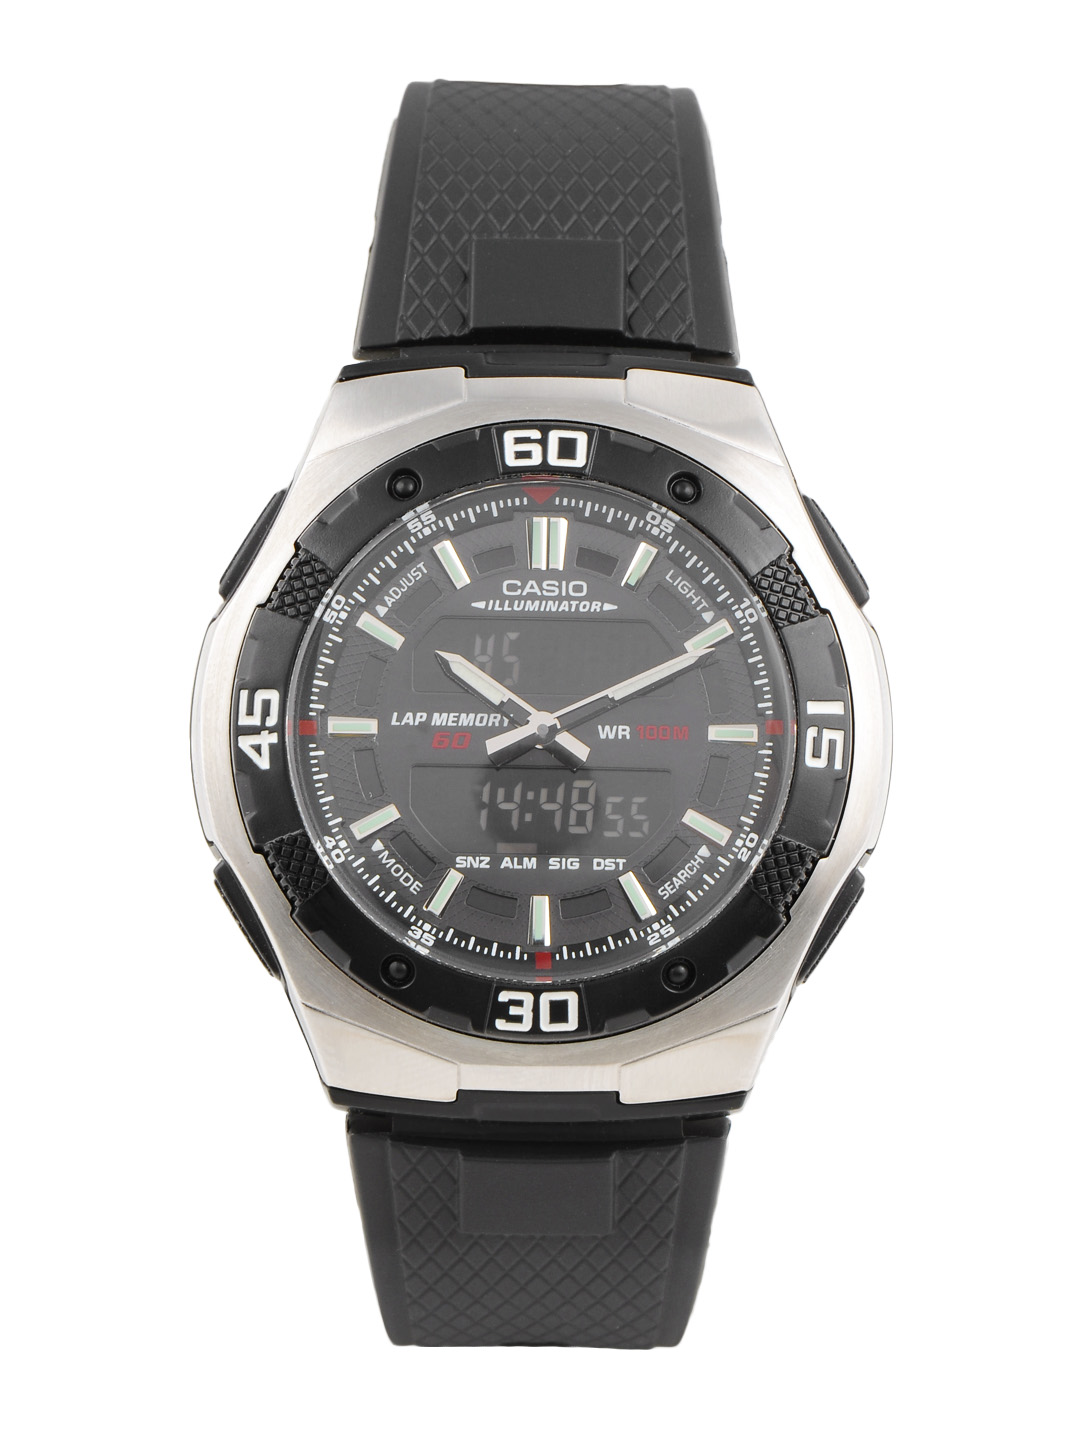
CASIO YOUTH Men Black Small Dial Digital Watch AD142
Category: Accessories / Watches / Watches
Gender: Men
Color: Black
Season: Winter 2016
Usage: Casual